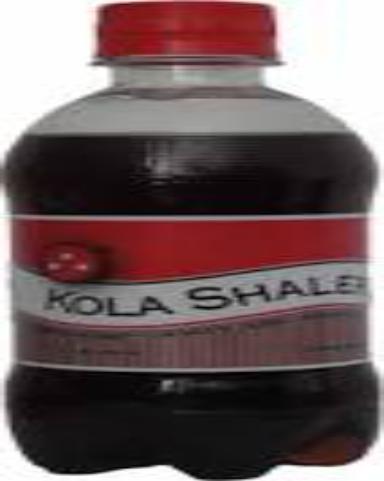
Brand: Kola Shaler
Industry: Food